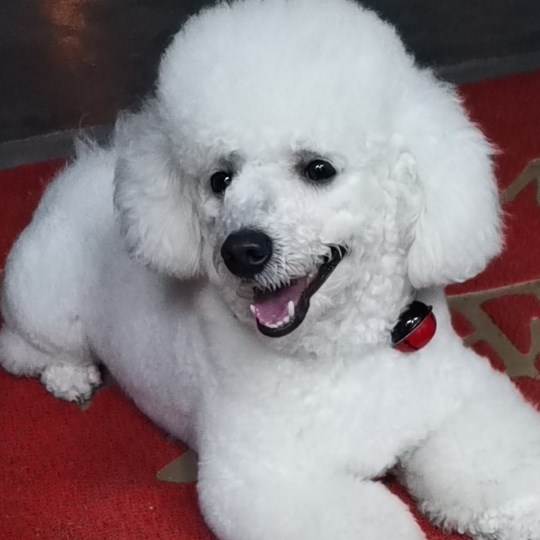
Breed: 3083-n000117-Bichon_Frise